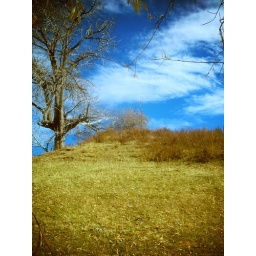
autumn yellow all over the hill